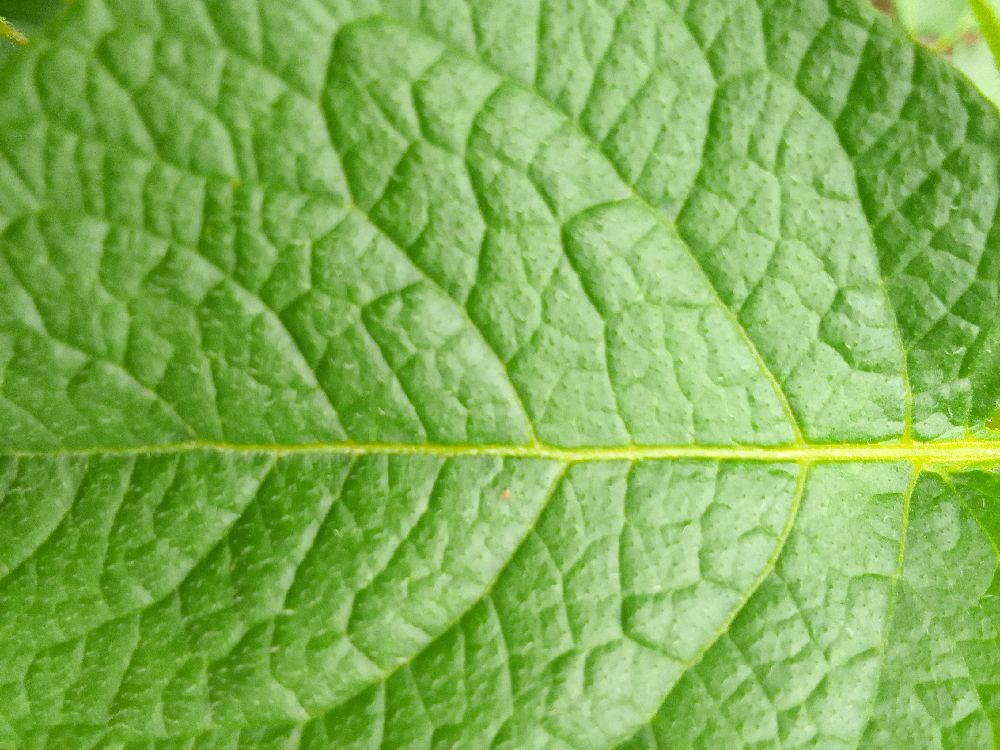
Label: Healthy